Amyloid beta

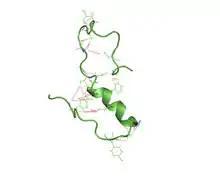
A partially folded structure of amyloid beta(1 40) in an aqueous environment (pdb 2lfm)

Amyloid beta (Aβ, Abeta or beta-amyloid) denotes peptides of 36–43 amino acids that are the main component of the amyloid plaques found in the brains of people with Alzheimer's disease. The peptides derive from the amyloid-beta precursor protein (APP), which is cleaved by beta secretase and gamma secretase to yield Aβ in a cholesterol-dependent process and substrate presentation. Both neurons and oligodendrocytes produce and release Aβ in the brain, contributing to formation of amyloid plaques. Aβ molecules can aggregate to form flexible soluble oligomers which may exist in several forms. It is now believed that certain misfolded oligomers (known as "seeds") can induce other Aβ molecules to also take the misfolded oligomeric form, leading to a chain reaction akin to a prion infection. The oligomers are toxic to nerve cells. The other protein implicated in Alzheimer's disease, tau protein, also forms such prion-like misfolded oligomers, and there is some evidence that misfolded Aβ can induce tau to misfold.